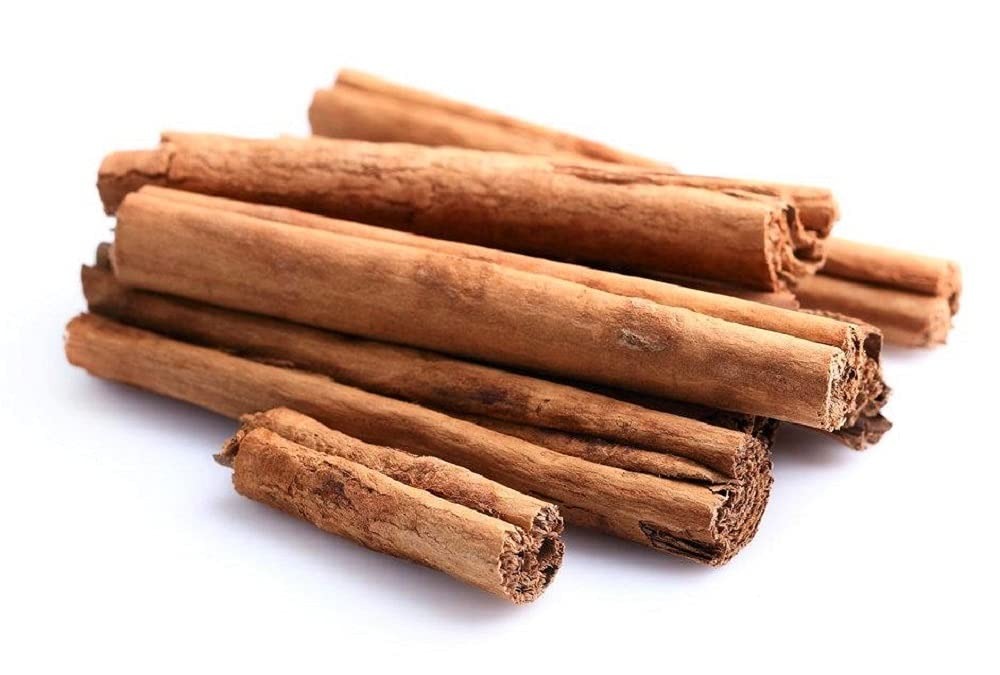
Item Name: Whole Cinnamon Sticks - 2 Ounce Bag - 3" inch. sticks. - Add depth and flavor to a variety of recipes, savory and sweet. - Country Creek LLC
Product Description: Cinnamon is a spice commonly used in cooking that comes from the bark of the cinnamon tree. When the bark is removed, it's called a cinnamon stick. Cinnamon sticks can be used to add depth and flavor to a variety of recipes, savory and sweet. You can grind up fresh cinnamon sticks to make tea, to cook into your food or sprinkle on toast, cereal or desserts. If you're brewing up a cup of tea, add a piece of a cinnamon stick to the hot water and tea bag for an extra boost of flavor. The easiest, and possibly tastiest, way to use cinnamon sticks is to infuse them into something. Cinnamon sticks are so versatile and are a pantry staple!
Value: 50.0
Unit: Ounce

Price: 8.09